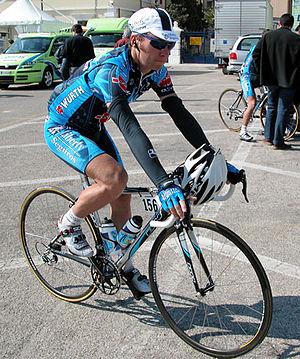
Sérgio Miguel Moreira Paulinho est un coureur cycliste portugais, né le 26 mars 1980 à Oeiras et passé professionnel en 2000. Il a notamment obtenu la médaille d'argent de la course en ligne des Jeux olympiques d'Athènes en 2004 et remporté une étape du Tour d'Espagne en 2006 et du Tour de France en 2010. Il a été équipier d'Alberto Contador lors de ses victoires au Tour de France en 2007 et 2009, au Tour d'Espagne en 2008, 2012 et 2014 et au Tour d'Italie en 2015, ainsi que d'Alexandre Vinokourov lors de son Tour d'Espagne victorieux en 2006. Il est membre de l'équipe Efapel depuis 2017.